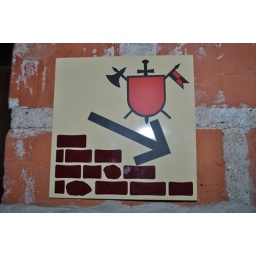
The Island Castle is also a museum--we followed these signs around the castle to see historical artifacts.